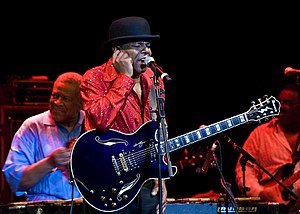
Tito Jackson
Tito Jackson ved en koncert i Malaga, 19. juli 2009
Toriano Adaryll "Tito" Jackson er en amerikansk sanger og guitarist. Tito Jackson er et af de originale medlemmer af The Jackson 5 og The Jacksons, der opnåede stor popularitet i slutningen af 1960'erne på pladeselskabet Motown og senere i 1970'erne på pladeselskabet Epic Records.